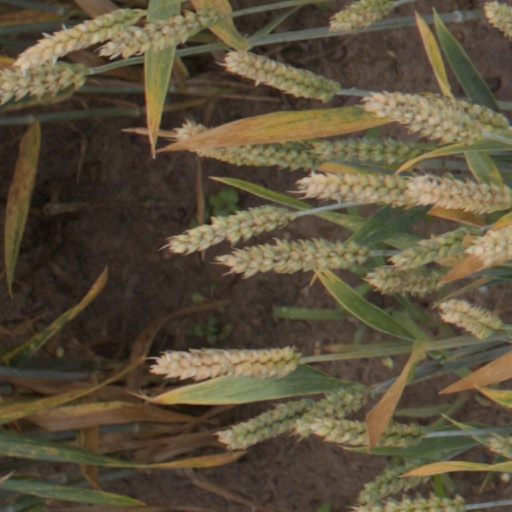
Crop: wheat